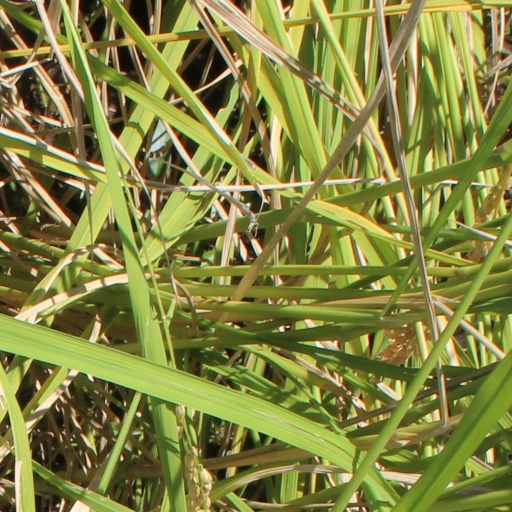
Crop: rice